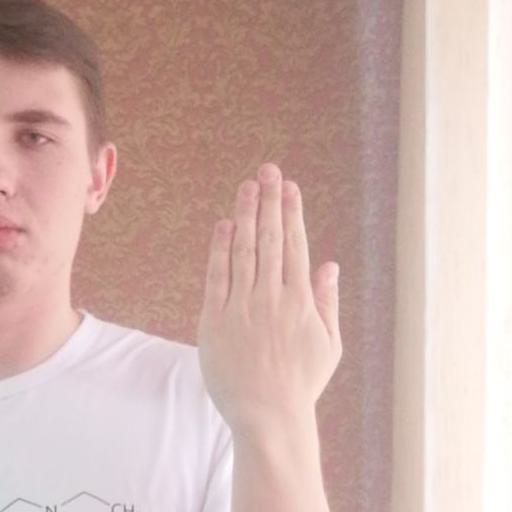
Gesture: stop_inverted